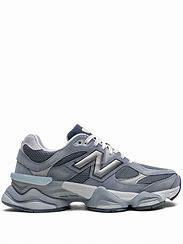
Brand: New
Model: Balance 90